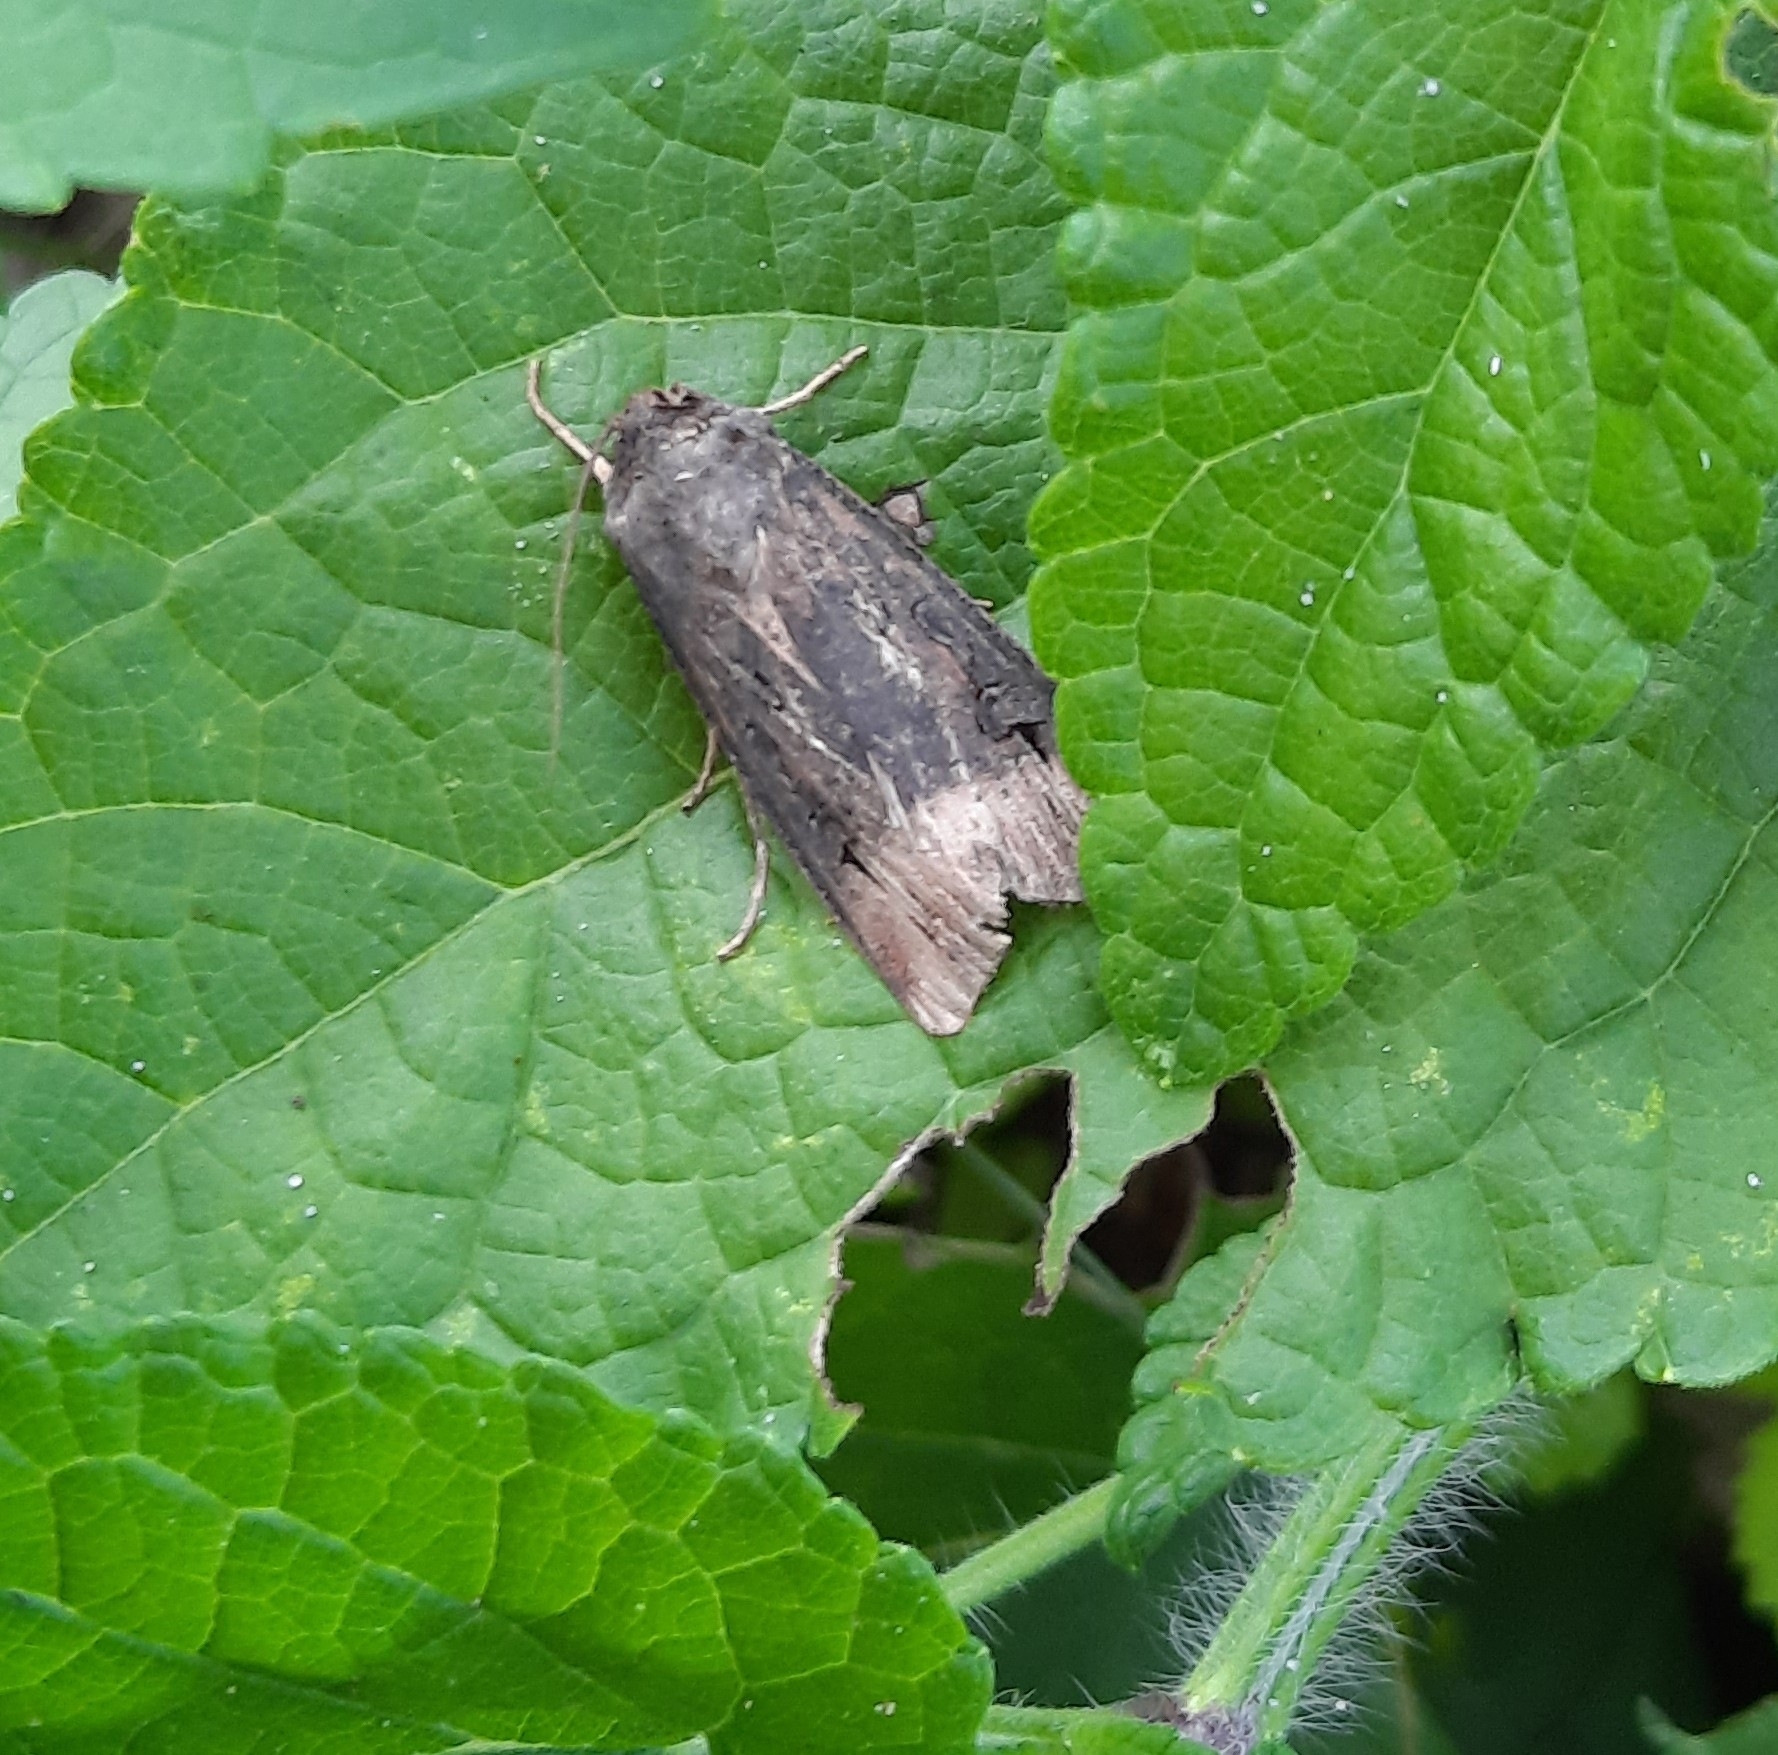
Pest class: cutworms